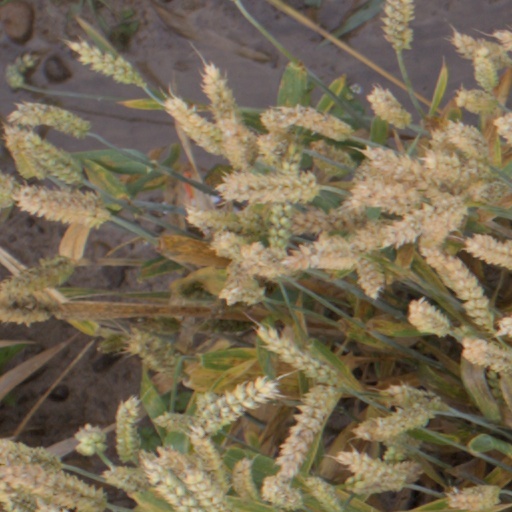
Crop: wheat